Roda (formation)

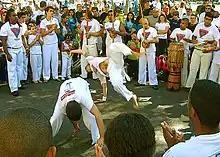
A capoeira roda in Farroupilha Park, Porto Alegre, Brazil (2007)

Roda ( - wheel or circle) is the circular formation within which participants perform in any of several African and Afro-Brazilian dance art forms, such as engolo, capoeira, maculelê and samba de roda. By extension, the whole event may be called a "roda" (as in "We will have a roda next Saturday").